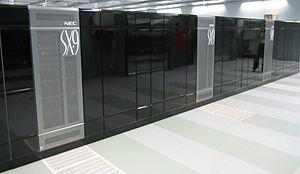
Nippon Denki, plus connu sous l'abréviation NEC à l'étranger, ou Nichiden au Japon, est un géant industriel japonais de l'informatique et de la télécommunication.